Bothe-Napa Valley State Park

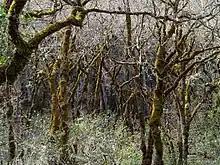
Moss-covered blue oak trees in the Bothe-Napa Valley State Park

Bothe-Napa Valley State Park is a state park of California in the United States. Located in the Napa Valley, it contains the farthest inland coast redwoods in a California state park. The park was established in 1960.